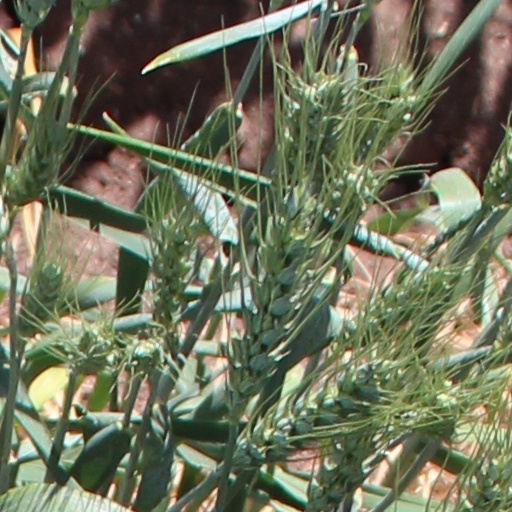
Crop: wheat